Princess Amalie of Saxe-Coburg and Gotha

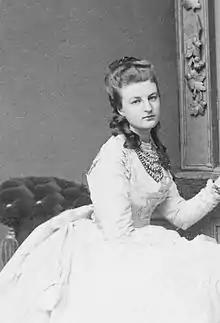
Princess Amalie during the 1870s

Princess Amalie of Saxe-Coburg and Gotha (Marie Luise Franziska Amalie; 23 October 1848 – 6 May 1894) was a Princess of Saxe-Coburg and Gotha by birth and a Duchess in Bavaria through her marriage to Duke Maximilian Emanuel in Bavaria. Amalie was the fourth child and second eldest daughter of Prince August of Saxe-Coburg and Gotha and his wife Princess Clémentine of Orléans. Her youngest brother was Ferdinand I of Bulgaria and her paternal uncle was Ferdinand II of Portugal.